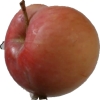
Label: Apple 10